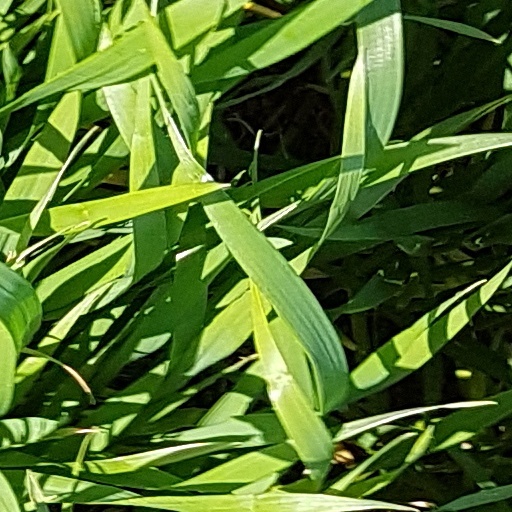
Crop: wheat